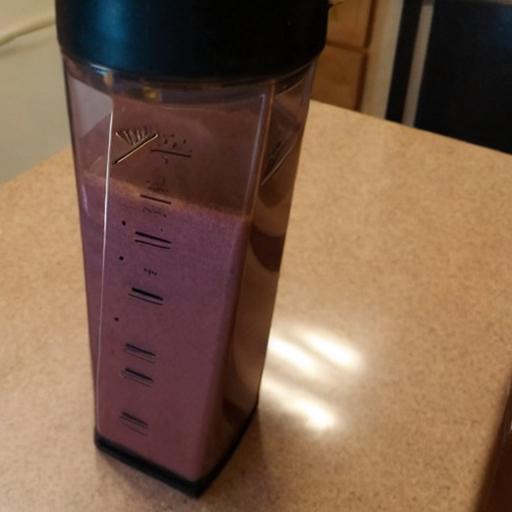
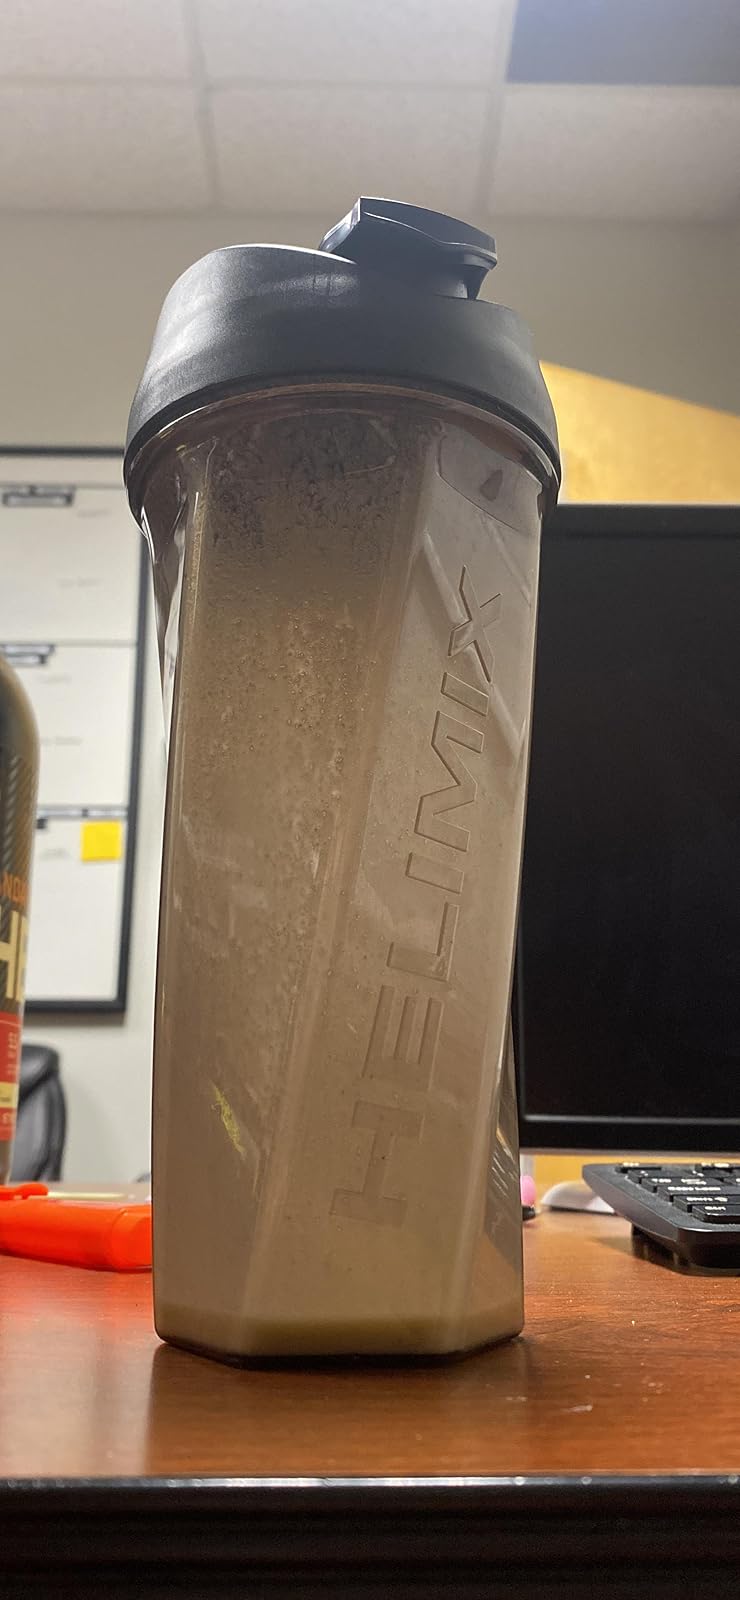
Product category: items_blender
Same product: no